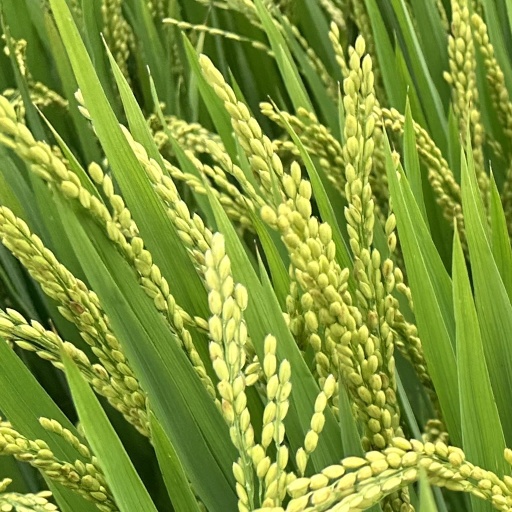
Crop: rice